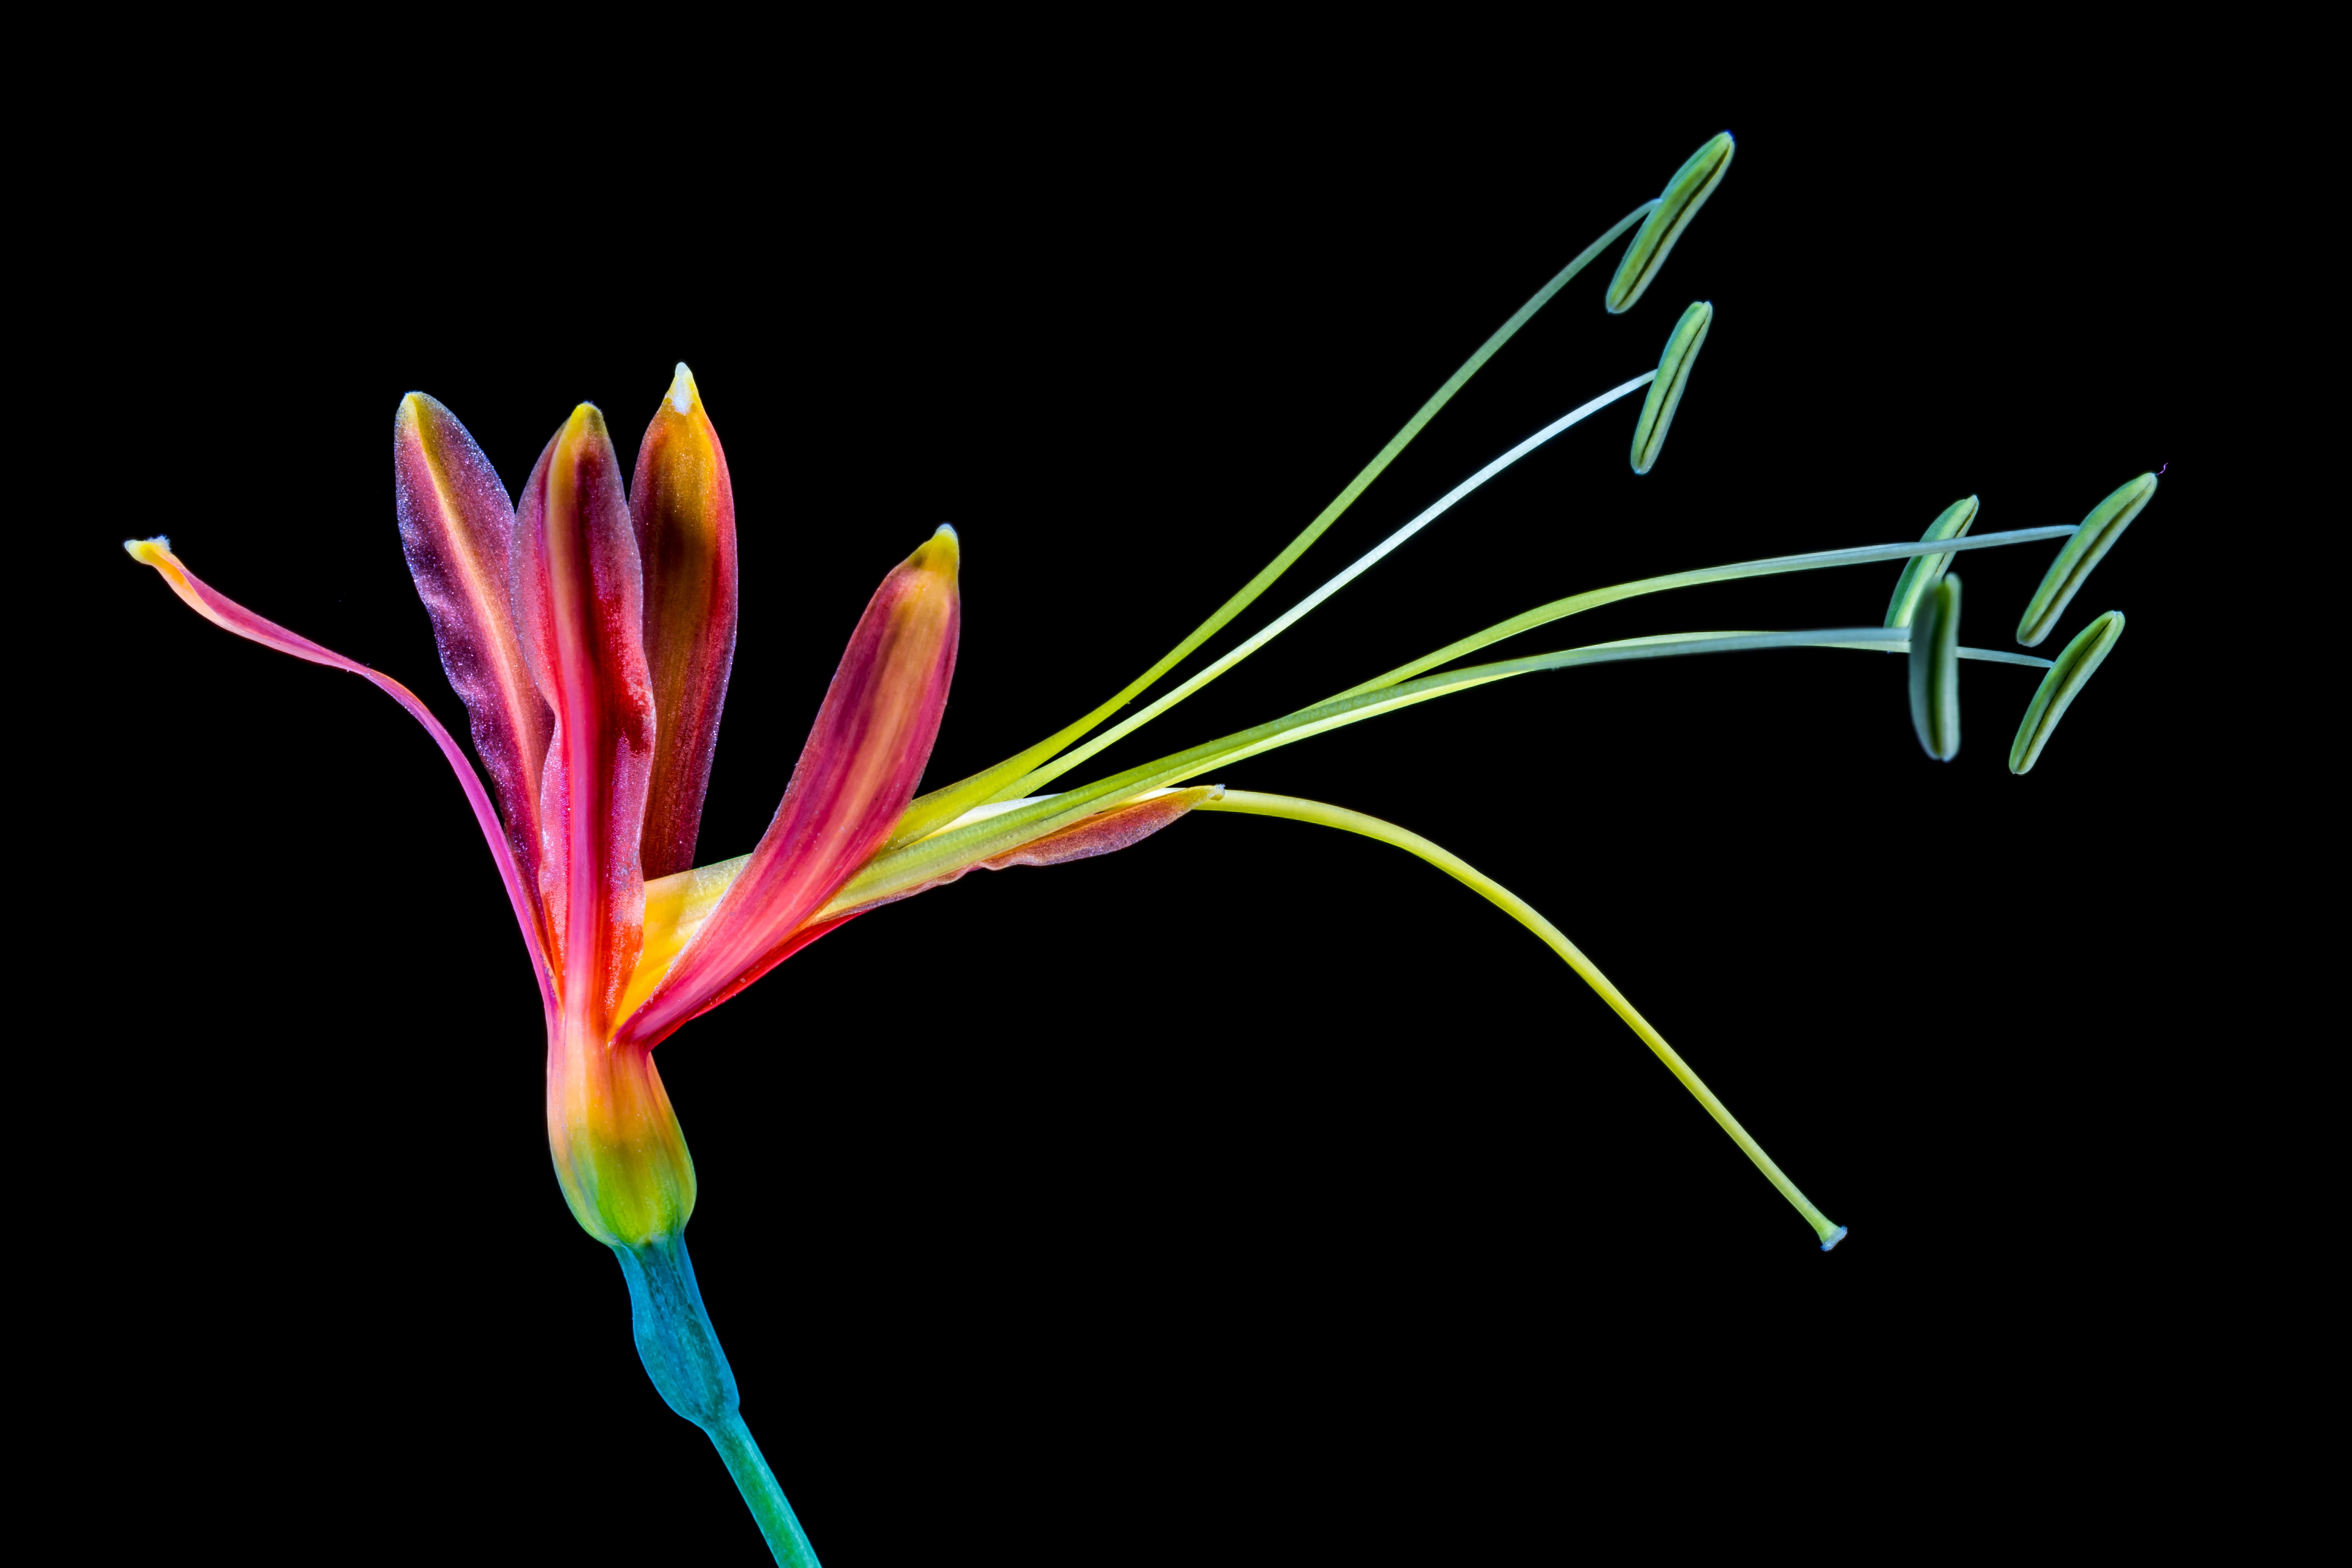
blossom, plant, leaf, flower, petal, bloom, green, colorful, flora, cool colors, organ, macro photography, flowering plant, plant stem, computer wallpaper, land plant